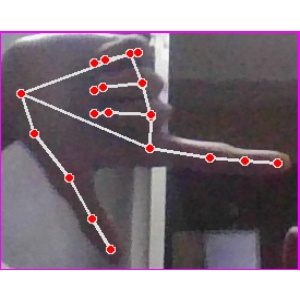
अक्षर: ख